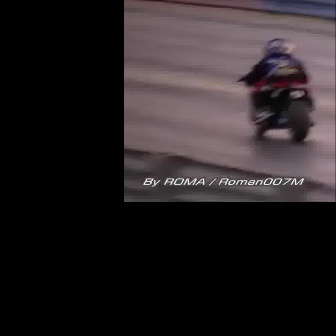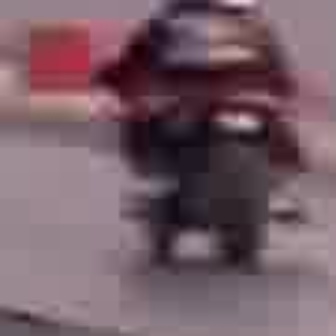
  Please identify the target specified by the bounding box [236,63,314,141] in the first image and locate it in the second image. Return the coordinates in [x_min,y_min,x_max,y_max] format.
Answer: [82,46,306,270]